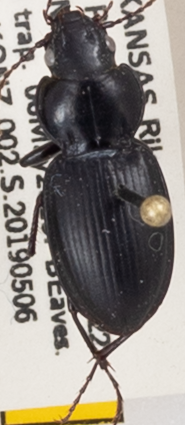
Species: Cyclotrachelus substriatus
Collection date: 2019-05-06
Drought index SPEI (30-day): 0.154
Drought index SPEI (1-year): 0.578
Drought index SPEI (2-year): -0.416